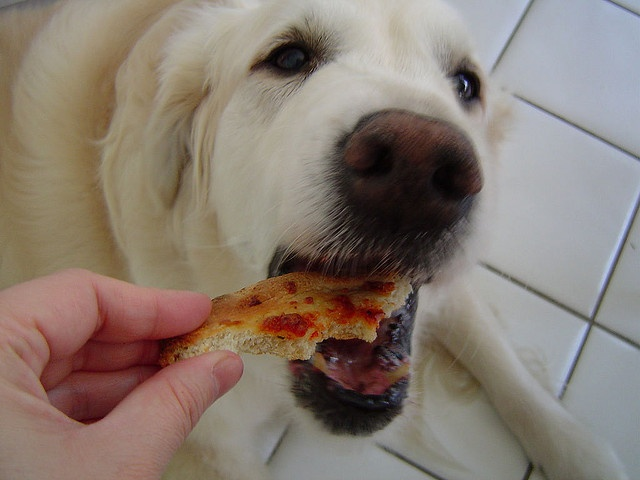
A person is giving a piece of crust to a dog.
a person feeds their dog a piece of pizza
Someone is feeding their dog a piece of pizza.
A dog with its mouth open about to ear pizza crust .
A white dog A white dog laying on top of a the floor eating pizza.